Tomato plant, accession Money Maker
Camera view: horizontal (90 deg, fisheye); turntable rotation: 330 degrees
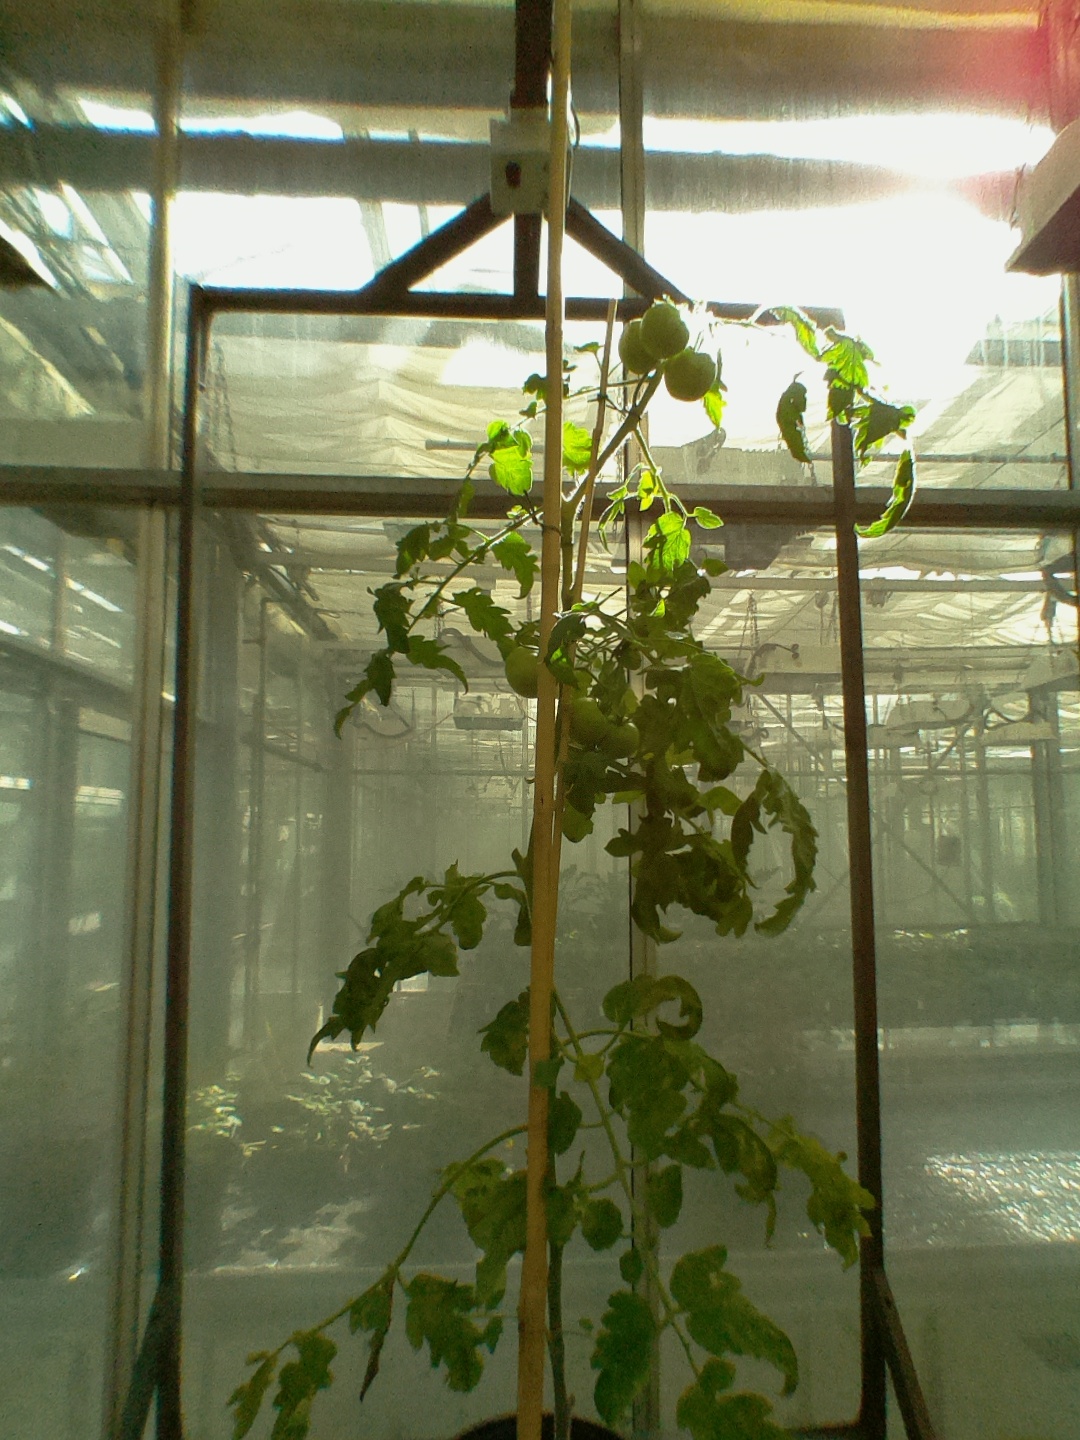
BBCH growth stage 74: 40%-50% of final fruit size